Mount Vernon

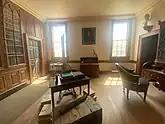
George Washington's study at Mount Vernon in July 2023

The estate contained when George Washington lived there. As of 2011, the property consists of , including the mansion and over 30 other buildings near the riverfront.